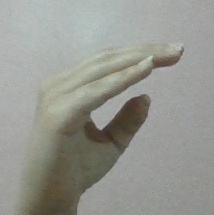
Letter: jeem